Taller

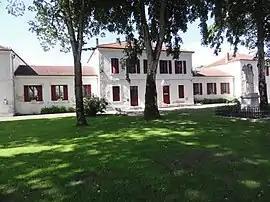
Town hall

Taller is a commune in the Landes department in Nouvelle-Aquitaine in southwestern France.